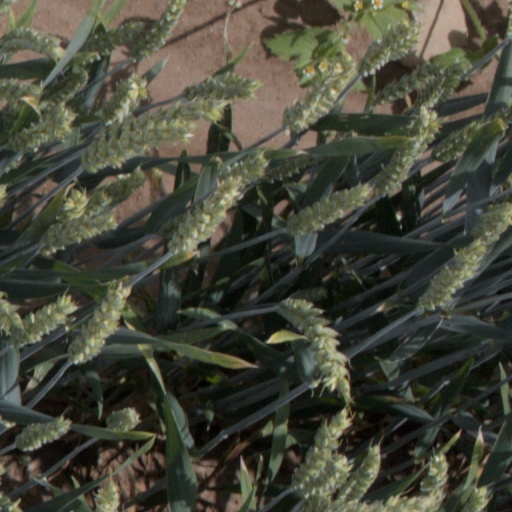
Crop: wheat